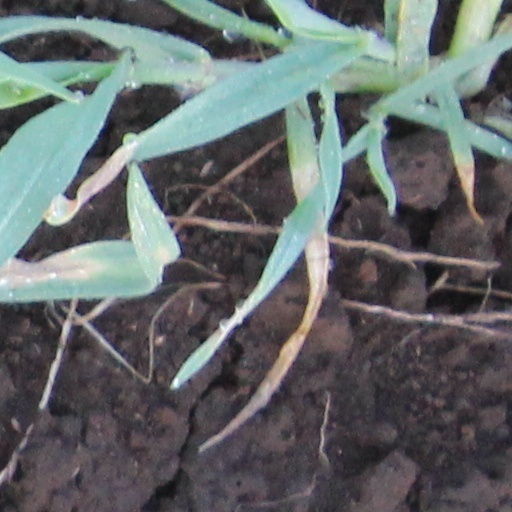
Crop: wheat